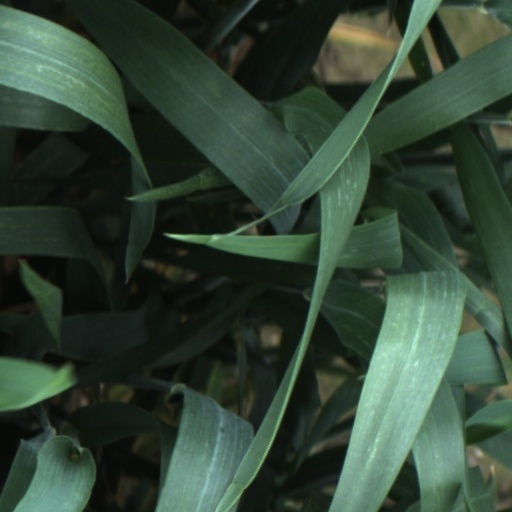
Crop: wheat